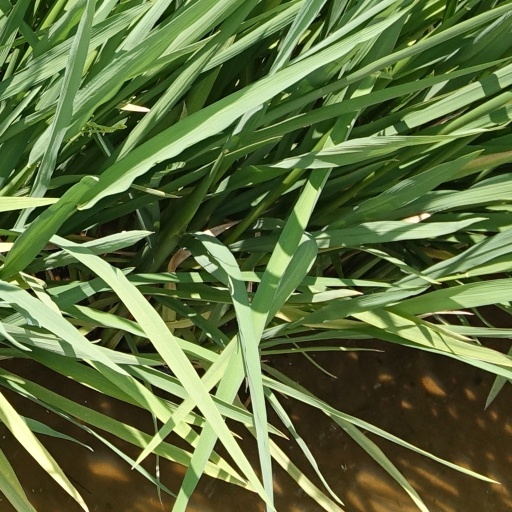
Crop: rice